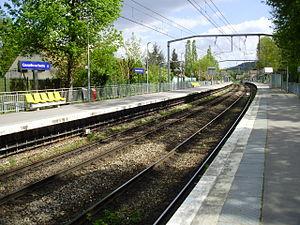
Gare de Courcelle-sur-Yvette, à Gif-sur-Yvette, Essonne, France (quais et voies en regardant vers Aéroport CDG 2/Mitry - Claye)